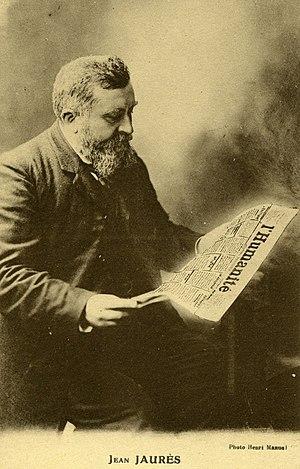
Jean Jaurès lisant L'Humanité, photographie de Henri Manuel.
L'Humanité est un journal français — socialiste jusqu'en 1920, puis communiste — fondé en 1904 par le dirigeant socialiste Jean Jaurès. Organe central du Parti communiste français de 1920 à 1994, il en reste très proche après l’ouverture de ses pages à d'autres composantes de la gauche. Comme de nombreux titres de la presse écrite, il bénéficie de subventions de l'État.